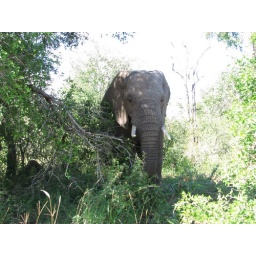
elephant near Sabie river